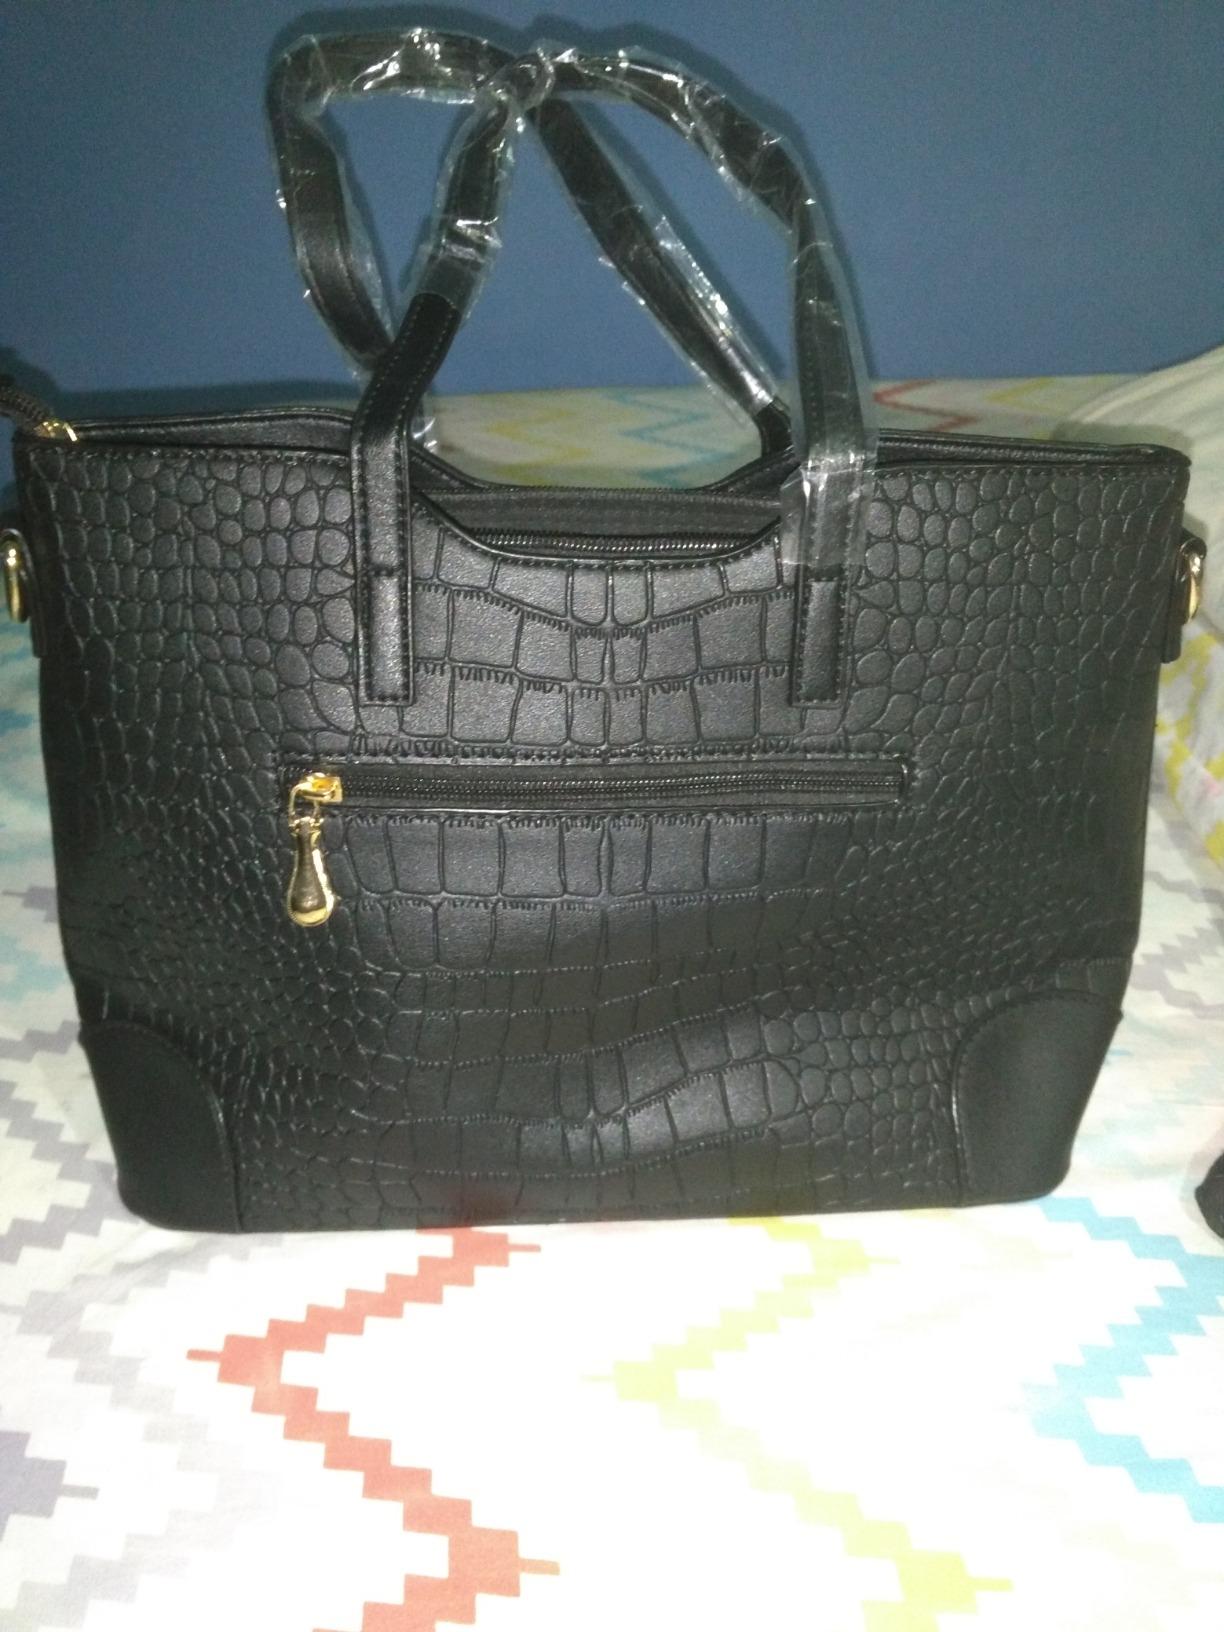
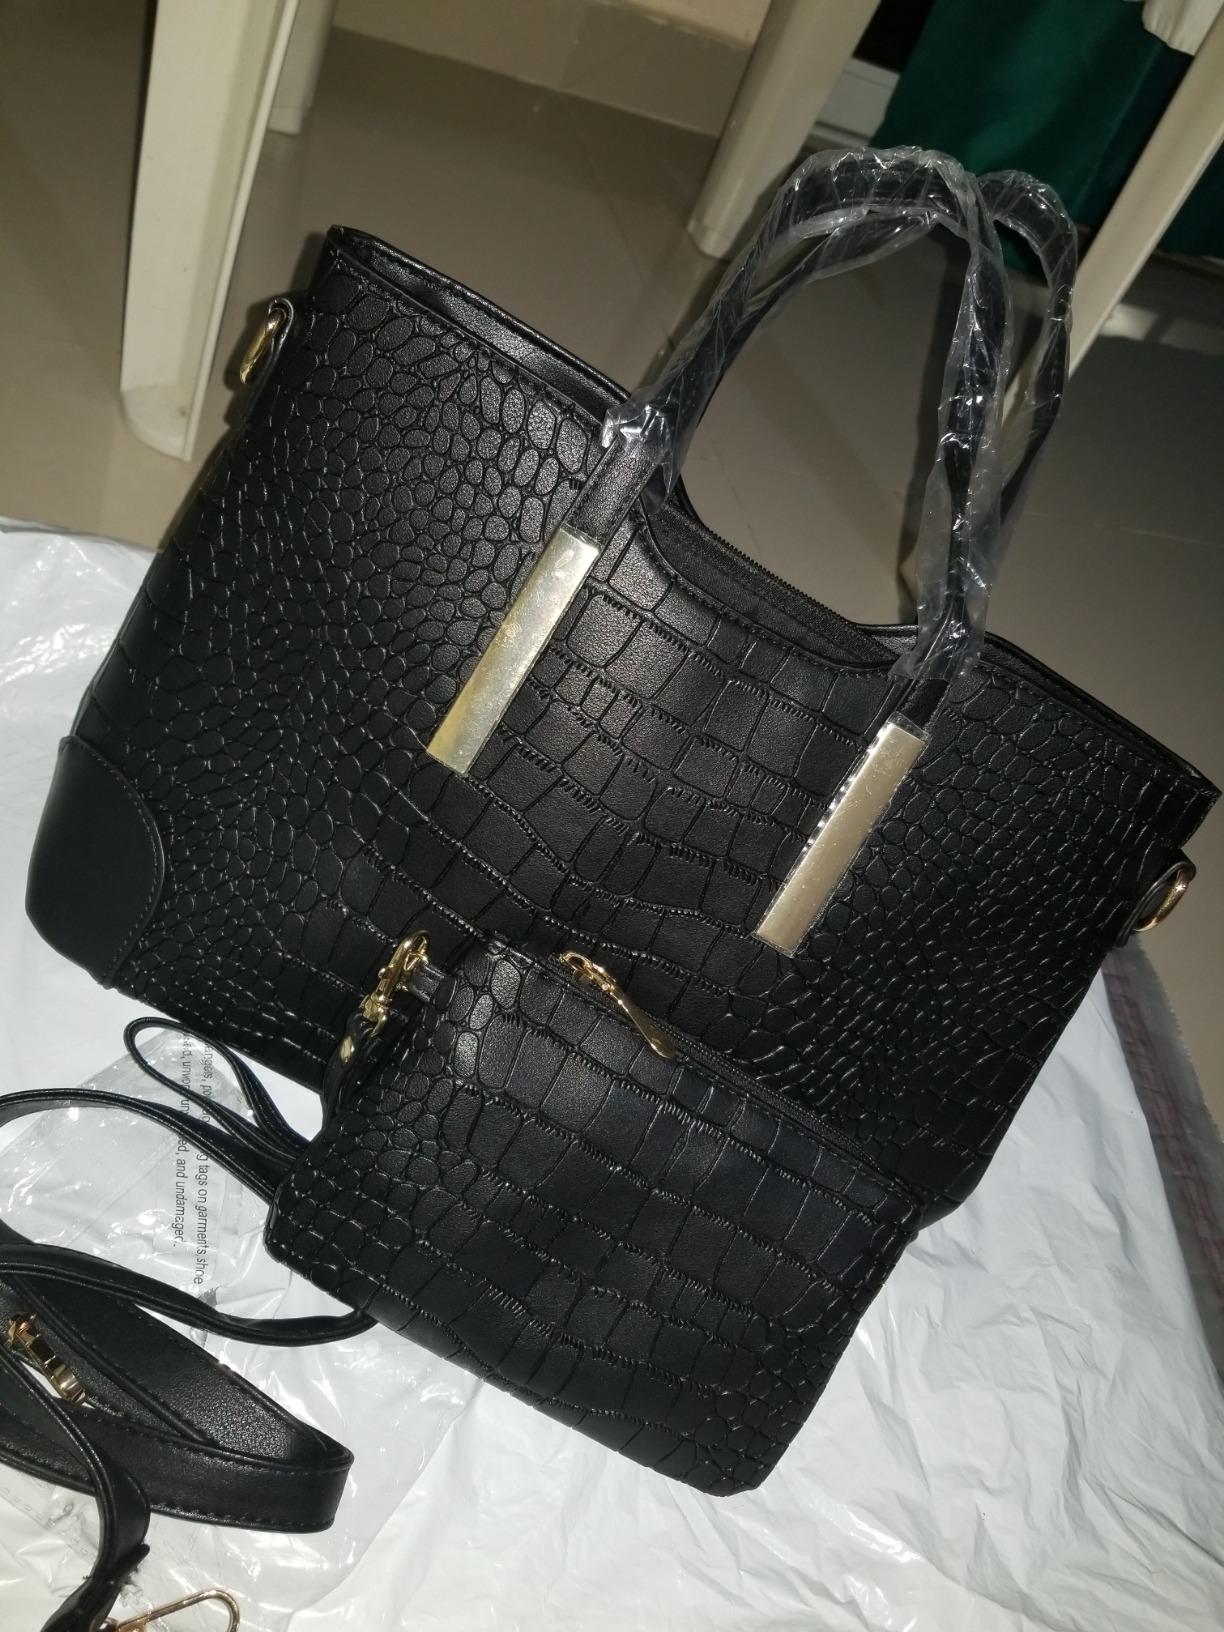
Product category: accessories_handbag
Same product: yes